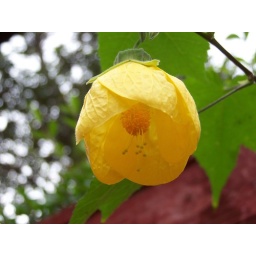
This yellow maple will complement the orange one, and the red one already established in the garden.